Patria case

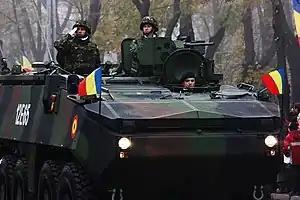
General Dynamics - MOWAG Piranha

Then in the Belgian tender in 2006 the finalists are: GD-Steyr Pandur, GD-MOWAG Piranha, Iveco Centauro, and Patria AMV. Patria lost, and "General Dynamics" won: about 700 million Euro for 242 "General Dynamics Piranha" and 700 million of GD offset, accurately divided between Flanders and Walloonia (delivery between 2007–2012).